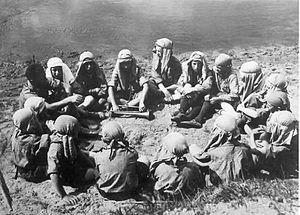
un groupe de jeunes gens explicitement désignés comme membres du mouvement de jeunesse juif ""Hashomer Hatzair"". Il est donc légitime de les classer dans la catégorie ""Jewish Children"". עברית: פעולת קבוצה במסגרת ""השומר הצעיר"" באחת מארצות הגולה."